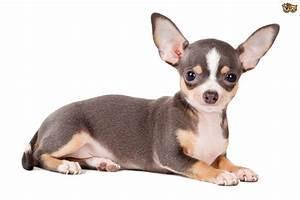
dog